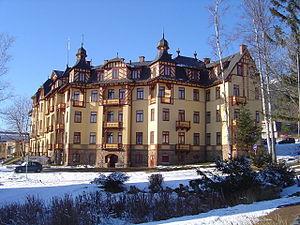
Les Hautes Tatras sont une chaîne de montagnes située dans le massif des Tatras, à la frontière de la Slovaquie et de la Pologne. Elles sont classées « réserve de biosphère » par l'Unesco. Elles sont surnommées « les plus petites hautes montagnes du monde » ou « Alpes en miniature » : en effet, sur seulement 26 kilomètres de longueur, la chaîne possède dix sommets de plus de 2 600 mètres d'altitude. La région est protégée au sein des parcs nationaux polonais et slovaque des Tatras.